Endangered Species Act of 1973

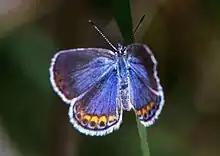

An example of federal-state tensions occurred in California in July 2023. It was then that California enacted its own "Western Joshua Tree Conservation Act." This halted all sales of the western species of "Yucca brevifolia", while instituting a permit process for any proposed removal, harm, or trimming of the species on private lands. The legislature itself chose to pass this law after the federal agency had formally decided against listing on two occasions: August 2019 and March 2023. The second decision had been forced by a 2021 court remand of the 2019 decision, and was based on a "Species Status Assessment Report" (173 pages) that had been published by the agency the prior month.